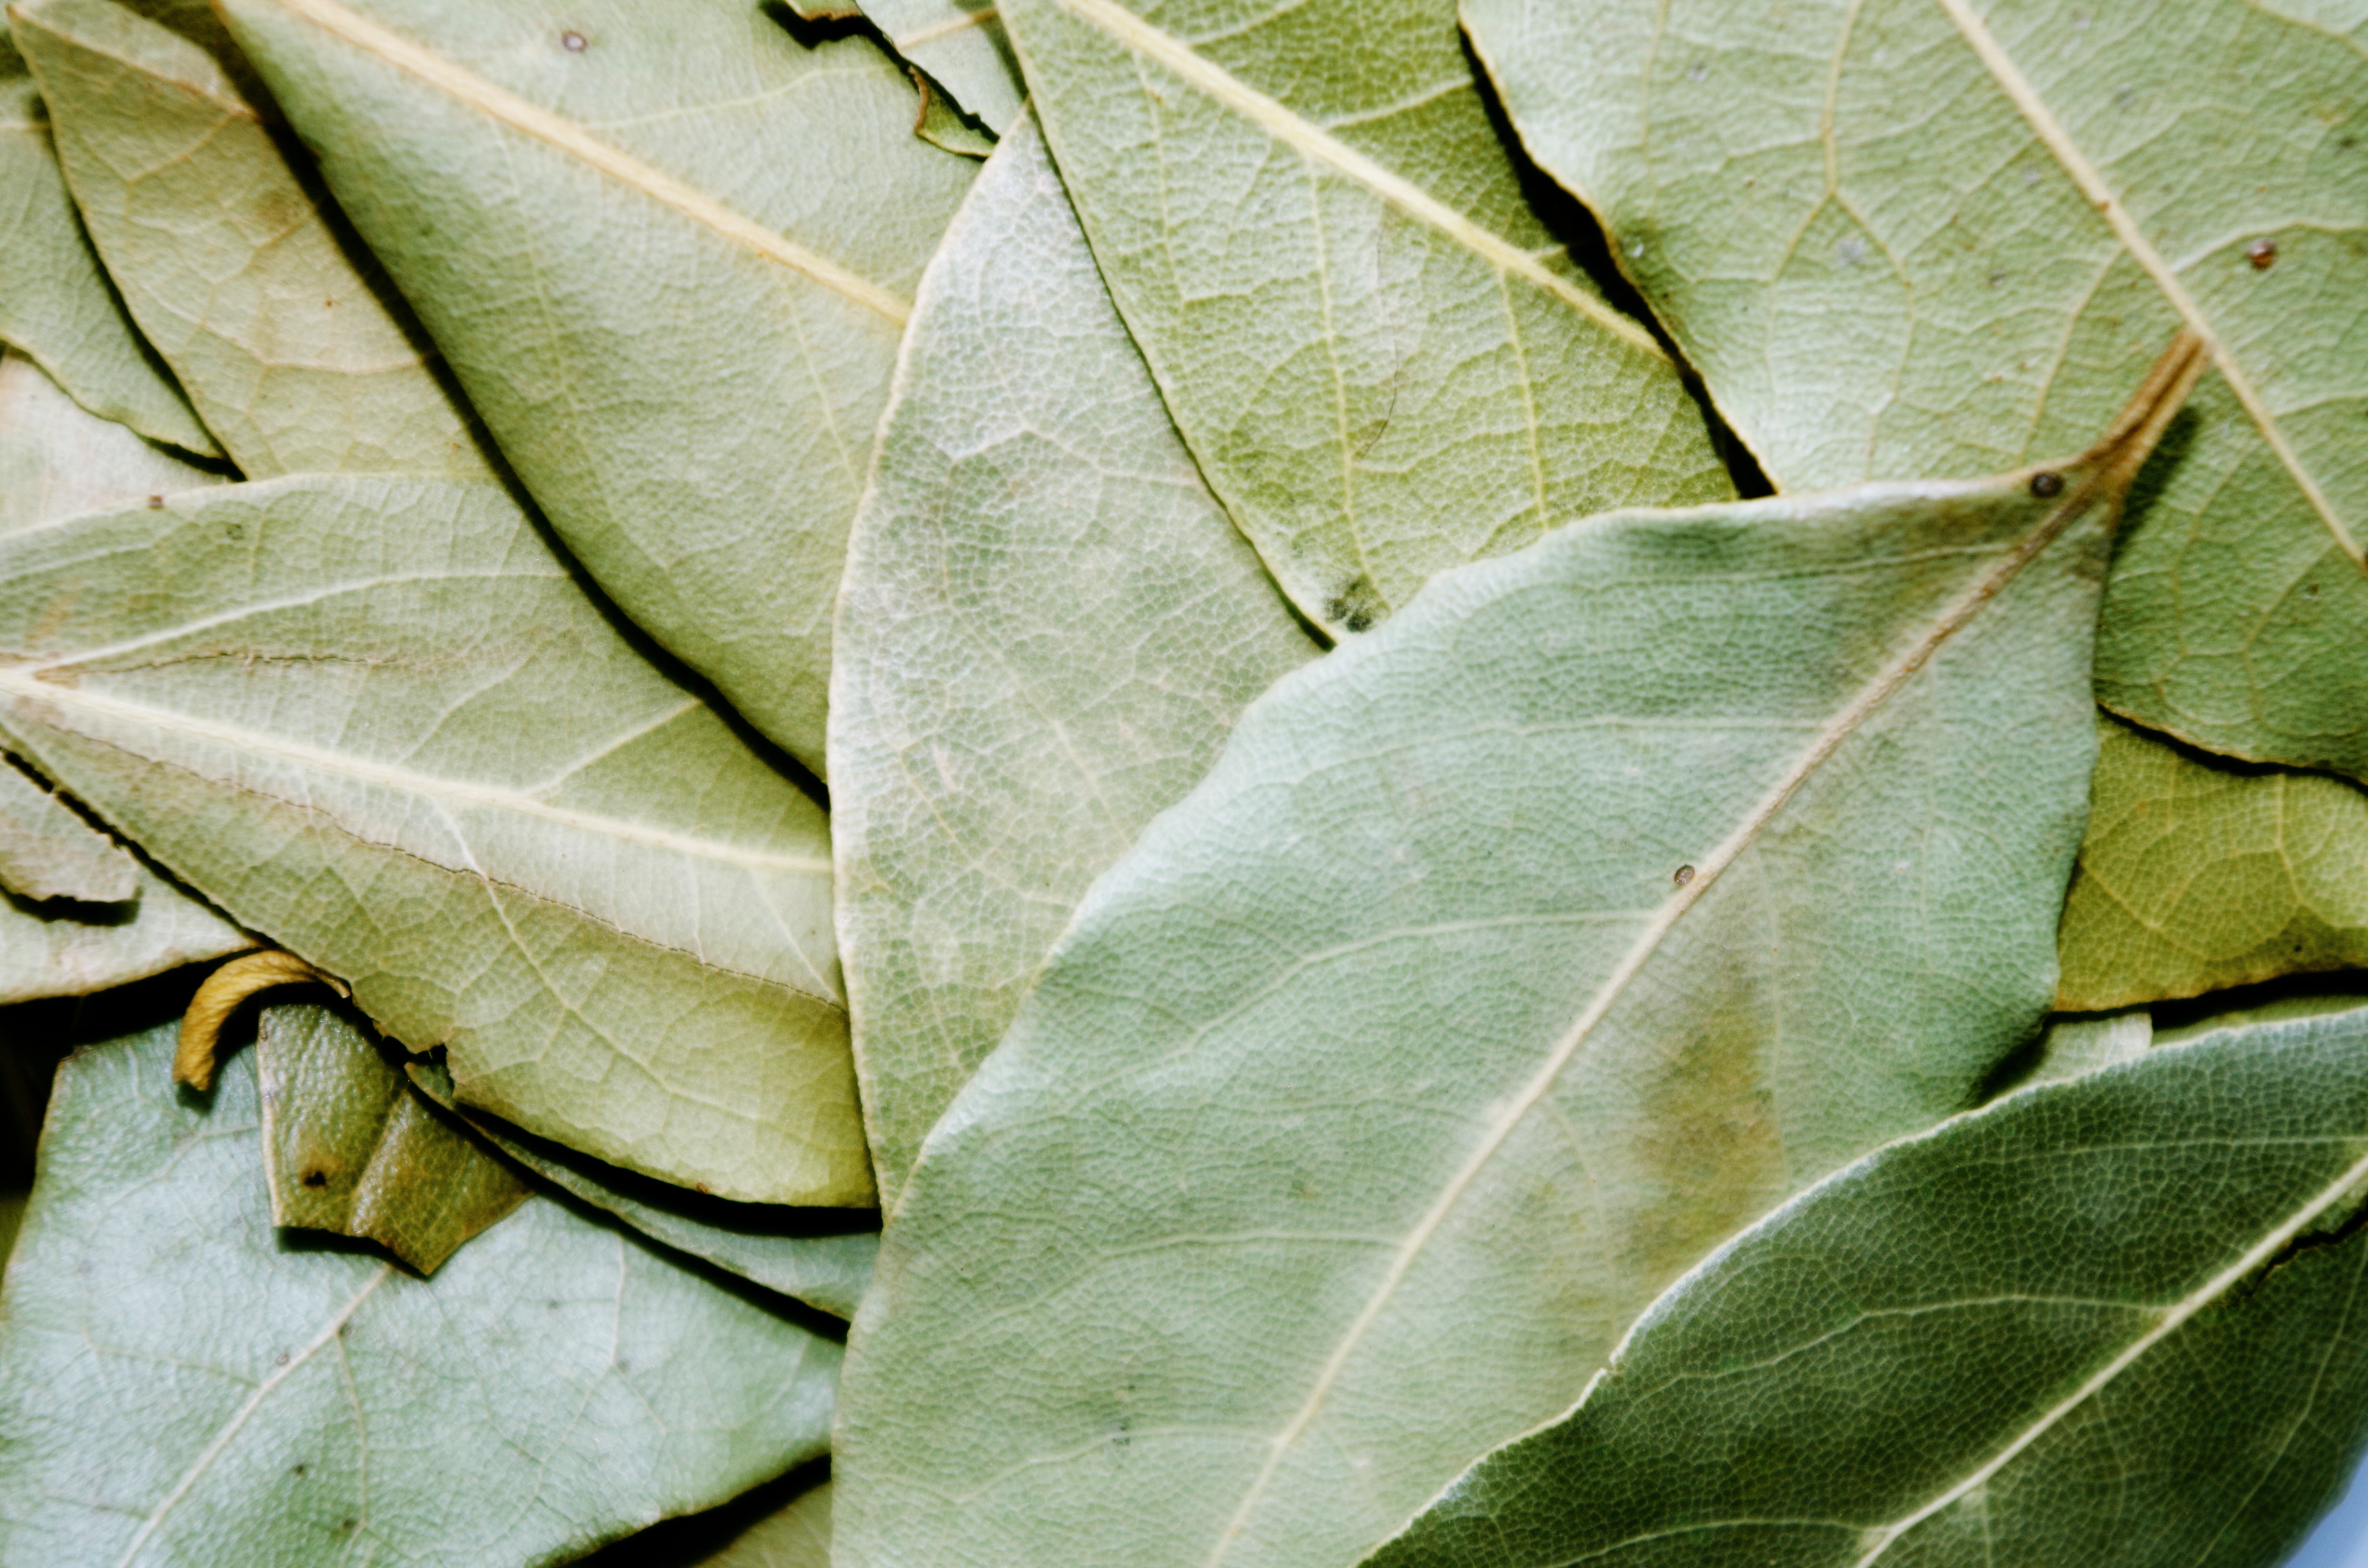
plant, leaf, flower, green, pepper, cooking, produce, insect, botany, moth, dried, flora, invertebrate, laurel, macro photography, flowering plant, bay leaf, plant stem, land plant, bombycidae, plant pathology